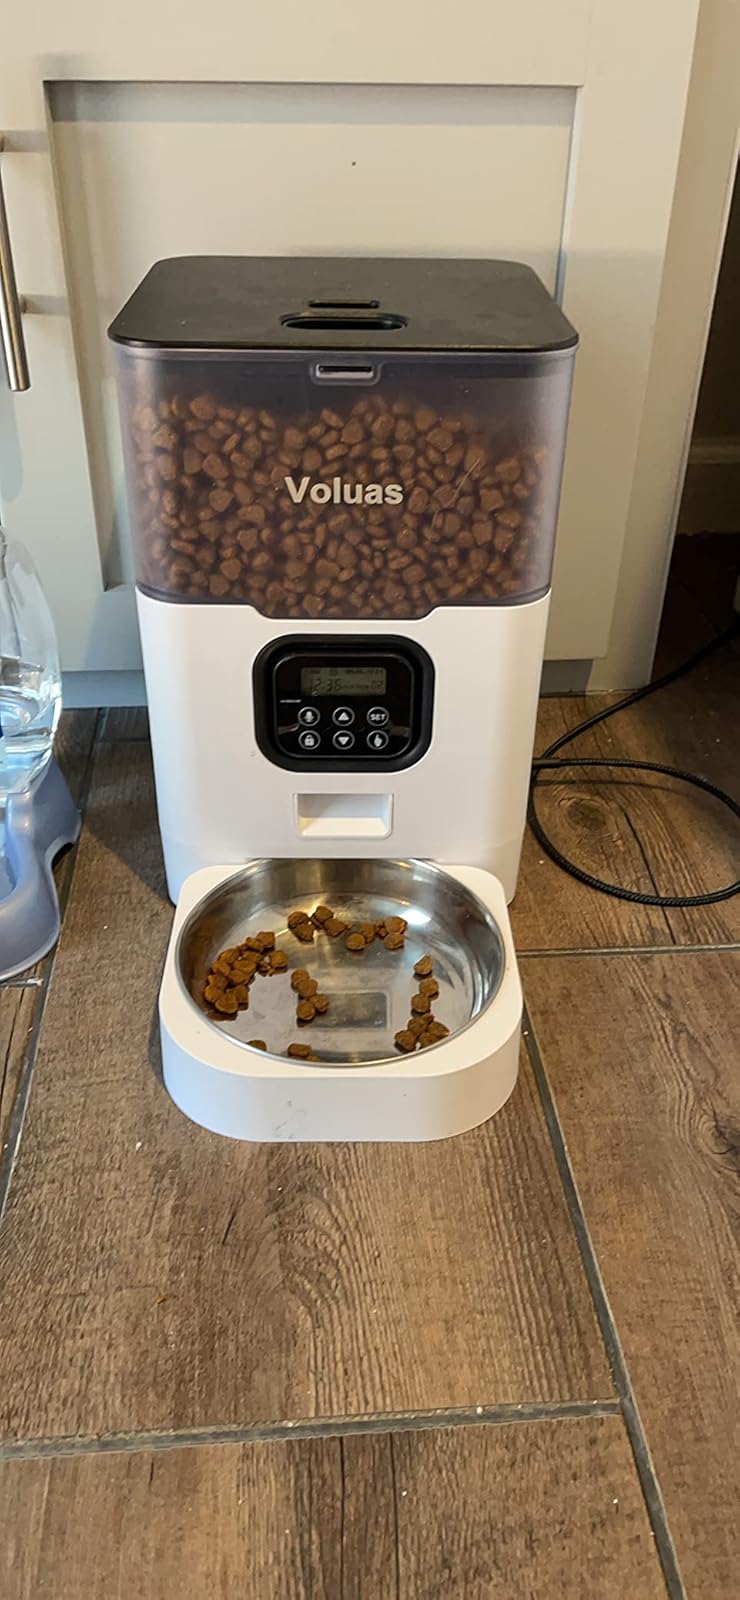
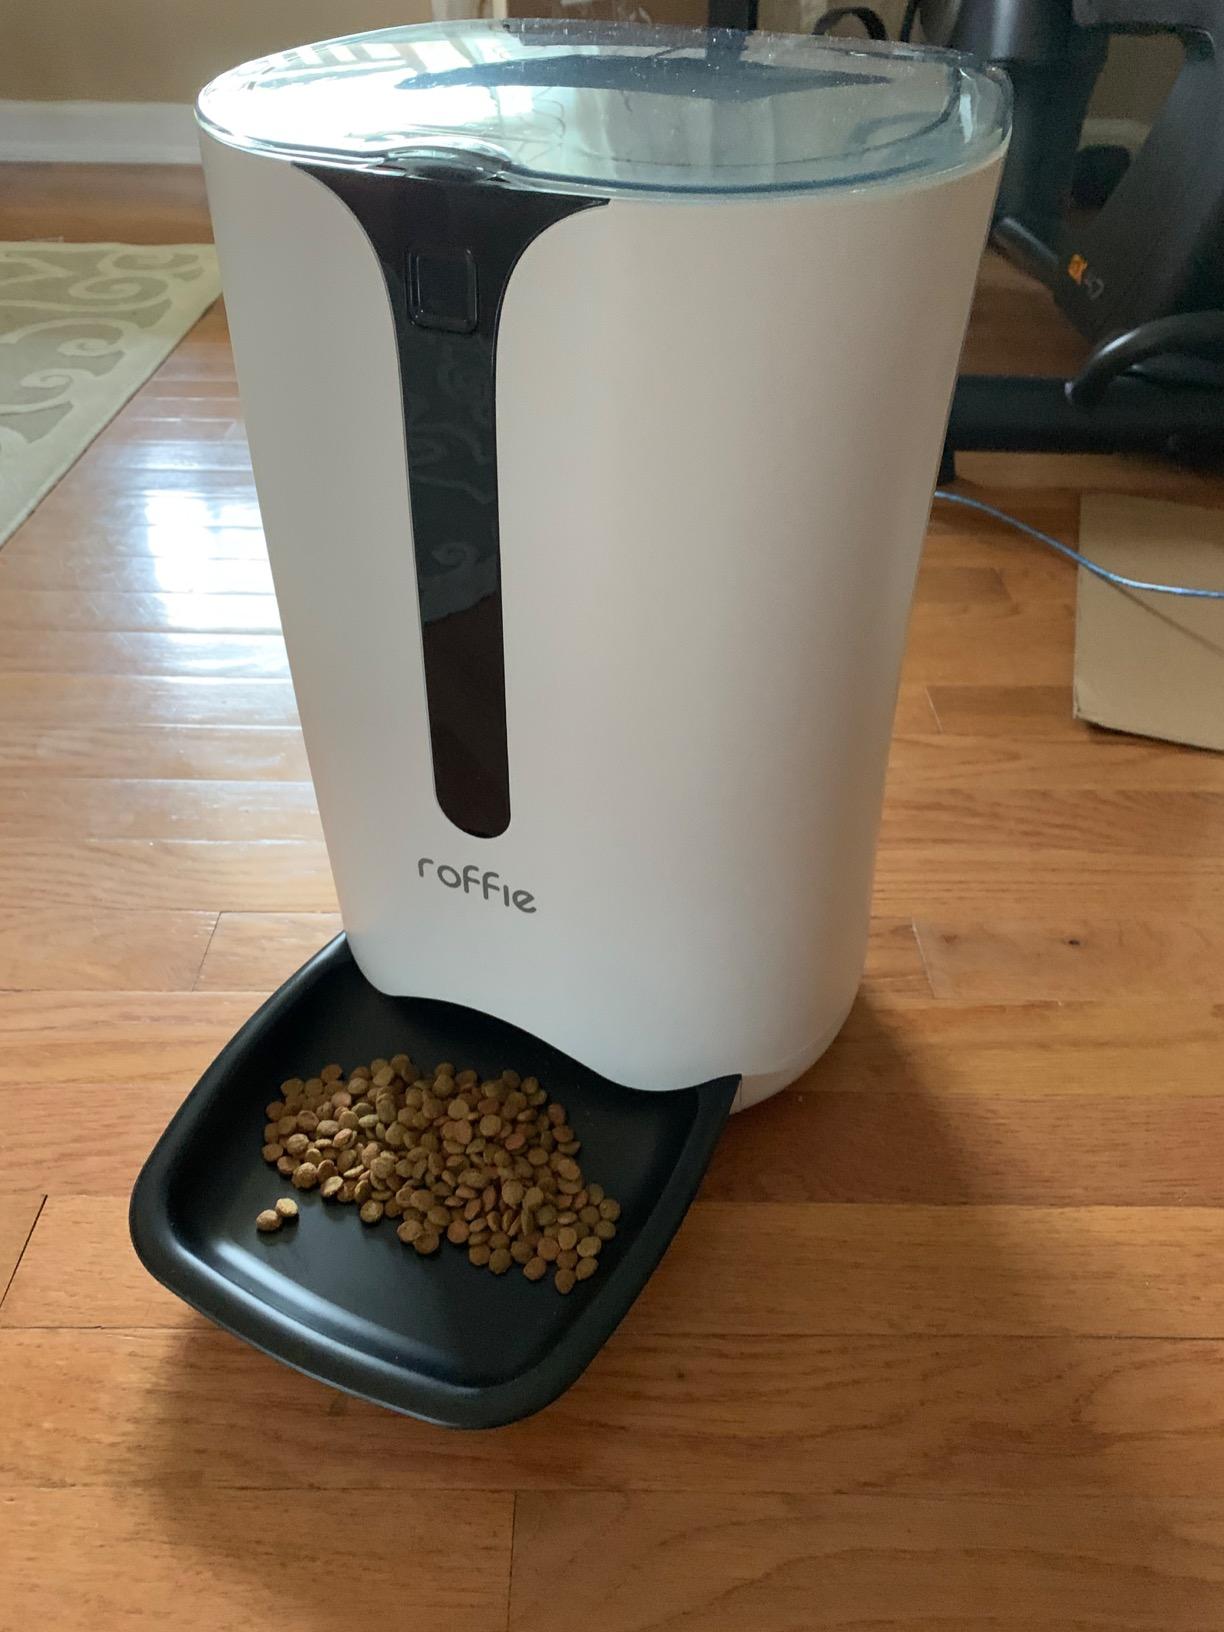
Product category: items_feeder
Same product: no